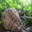
Label: pear